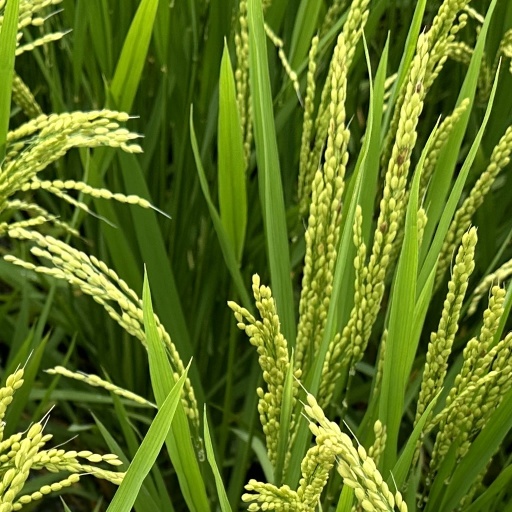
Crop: rice